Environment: real
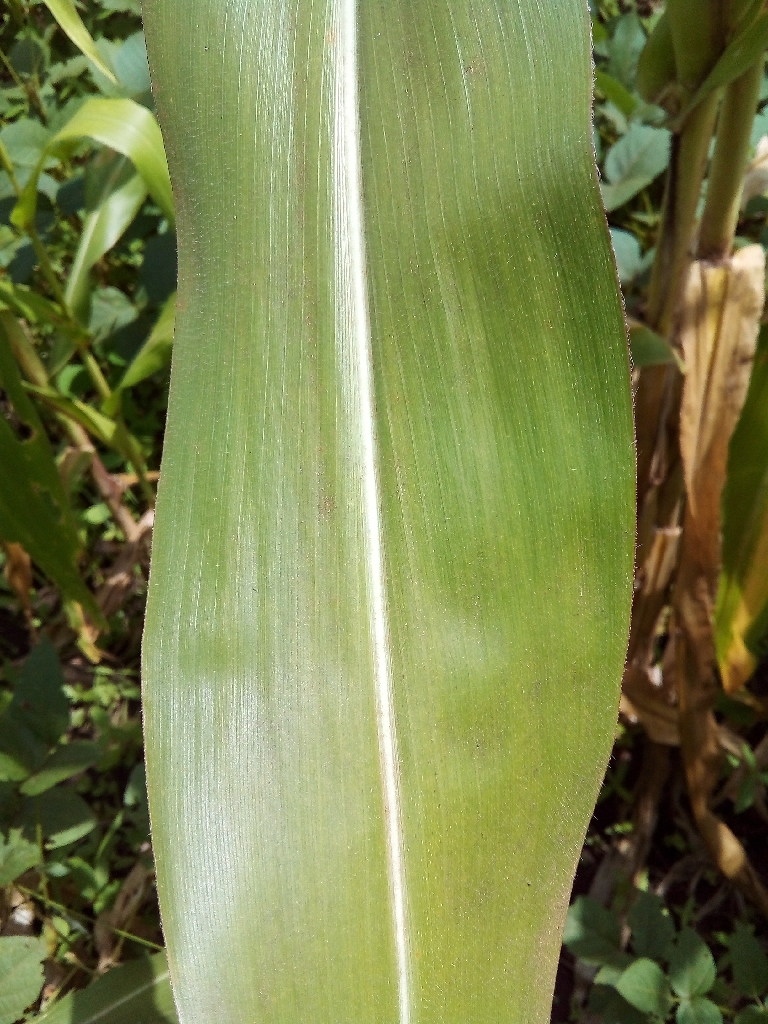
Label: healthy